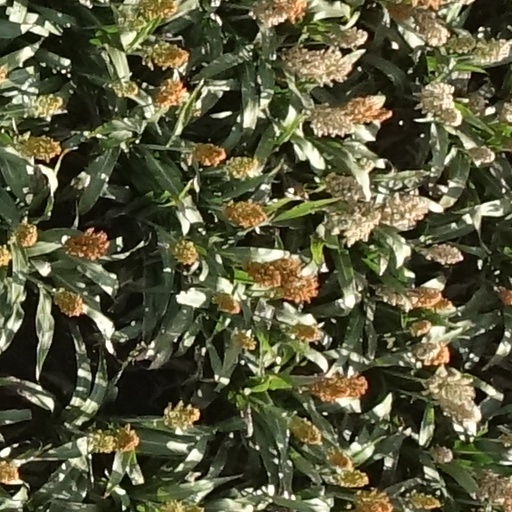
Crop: sorghum